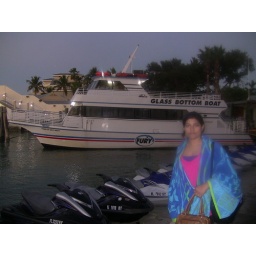
After Two hours of unforgettable tour in the ocean- gaze into underwater world from glass bottom of the boat